Palestinian freedom of movement

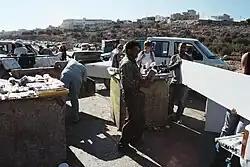
Palestinians moving goods from one side of a roadblock to the other side, 2004.

Israel has forbidden Palestinians to use certain roads in the West Bank and classified these roads for the sole, or practically sole, use of Israelis, first and foremost of settlers. Palestinians are even prohibited from crossing some of these roads with vehicles, thus restricting their access to unprohibited roads on the other side. They are forced to cross the road on foot. The prohibitions on Palestinian travel are based on "verbal orders" given to soldiers.